Cent (music)

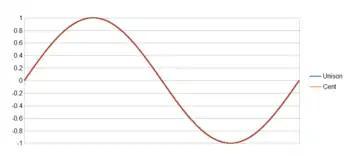
The waveforms of a unison (blue) vis-à-vis a cent (red) are practically indistinguishable.

It is difficult to establish how many cents are perceptible to humans; this precision varies greatly from person to person. One author stated that humans can distinguish a difference in pitch of about 5–6 cents. The threshold of what is perceptible, technically known as the just noticeable difference (JND), also varies as a function of the frequency, the amplitude and the timbre. In one study, changes in tone quality reduced student musicians' ability to recognize, as out-of-tune, pitches that deviated from their appropriate values by ±12 cents. It has also been established that increased tonal context enables listeners to judge pitch more accurately. "While intervals of less than a few cents are imperceptible to the human ear in a melodic context, in harmony very small changes can cause large changes in beats and roughness of chords."